Les bavards

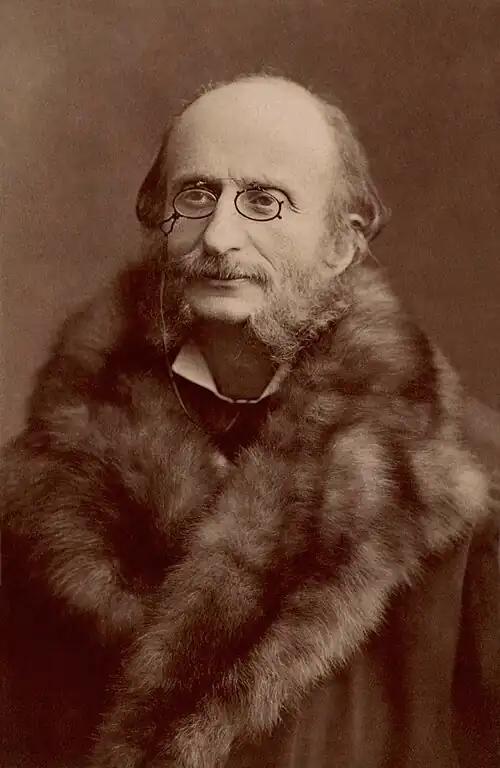
Jacques Offenbach by Nadar, c. 1860s

"Les bavards" was originally created as "Bavard et bavarde" in one-act form and performed at the Kurtheater, Bad Ems in June 1862. It became "Die Schwätzerin von Saragossa" for Vienna in November of that year, and was produced in its final two-act form at the Théâtre des Bouffes Parisiens, Paris (Salle Choiseul) on 20 February 1863, with Delphine Ugalde as Roland, Thompson as Inès, Tostée as Béatrix and Étienne Pradeau as Sarmiento, conducted by Offenbach. It entered the repertoire of the Paris Opéra Comique on 3 May 1924 conducted by Maurice Frigara, produced by Albert Carré, with Germaine Gallois as Roland and Marguerite Roger as Béatrix.